On Chesil Beach

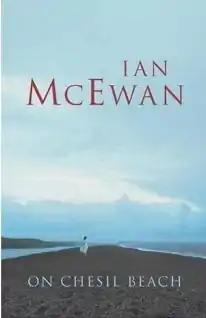
Cover of UK hardback

On Chesil Beach is a 2007 novella by the British writer Ian McEwan. It was selected for the 2007 Booker Prize shortlist.